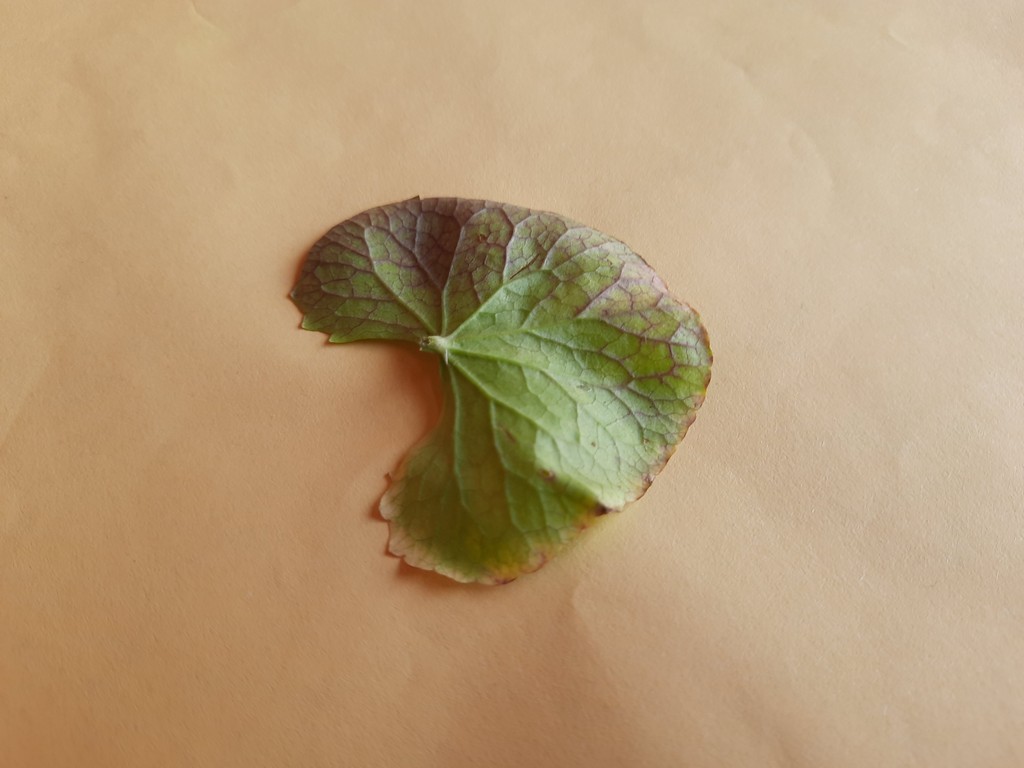
Label: Unhealthy